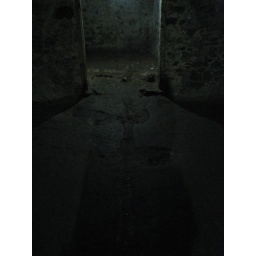
Trenches in the ground to conduct water away from the living quarters